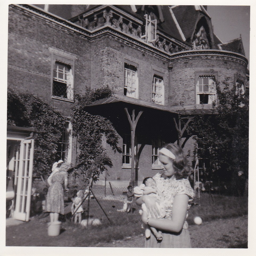
mother and baby at a home